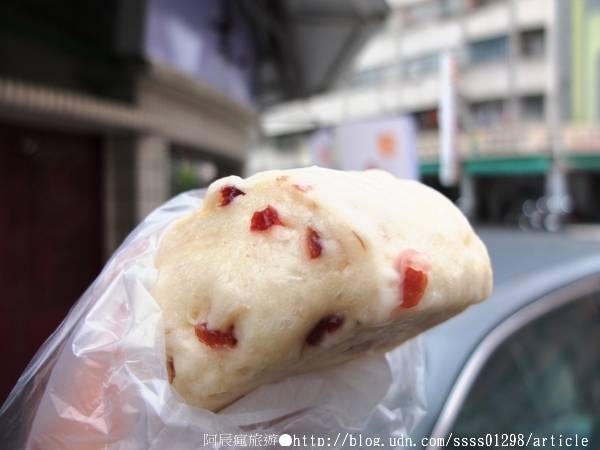
Label: trash